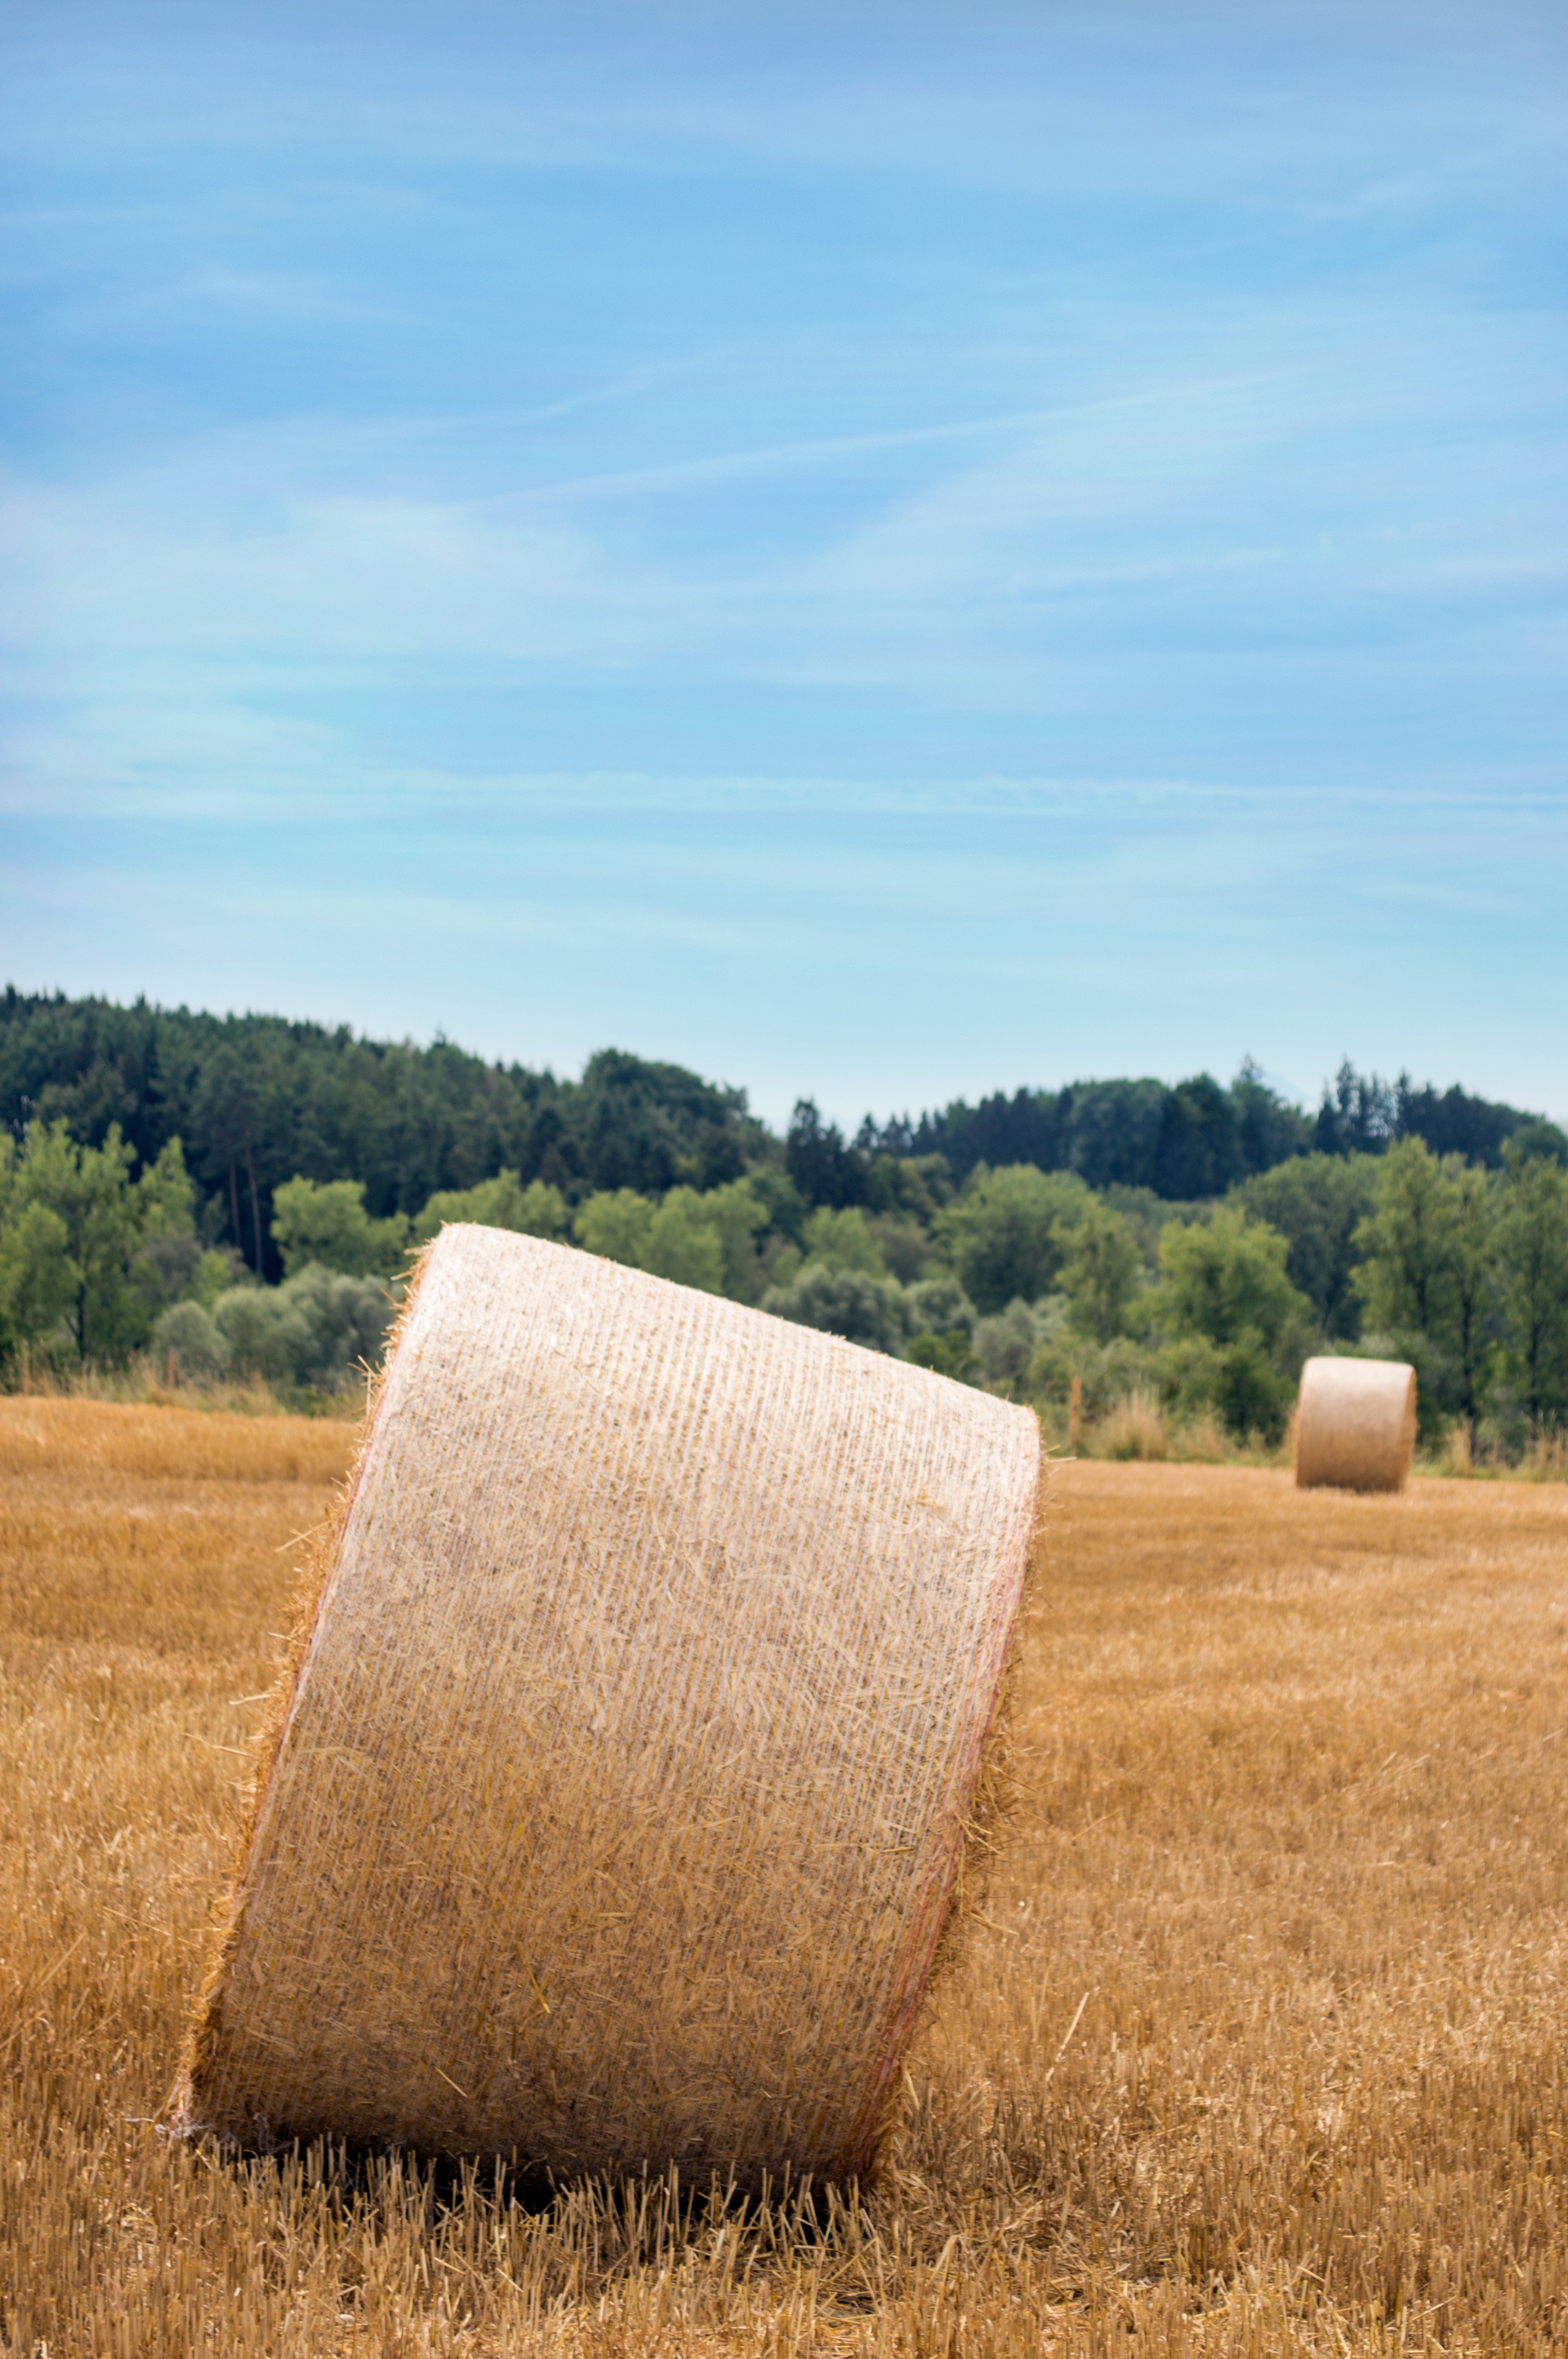
grass, plant, hay, field, farm, meadow, prairie, land, rural, golden, harvest, pasture, soil, agriculture, plain, grassland, straw, rural area, grass family, stohballen